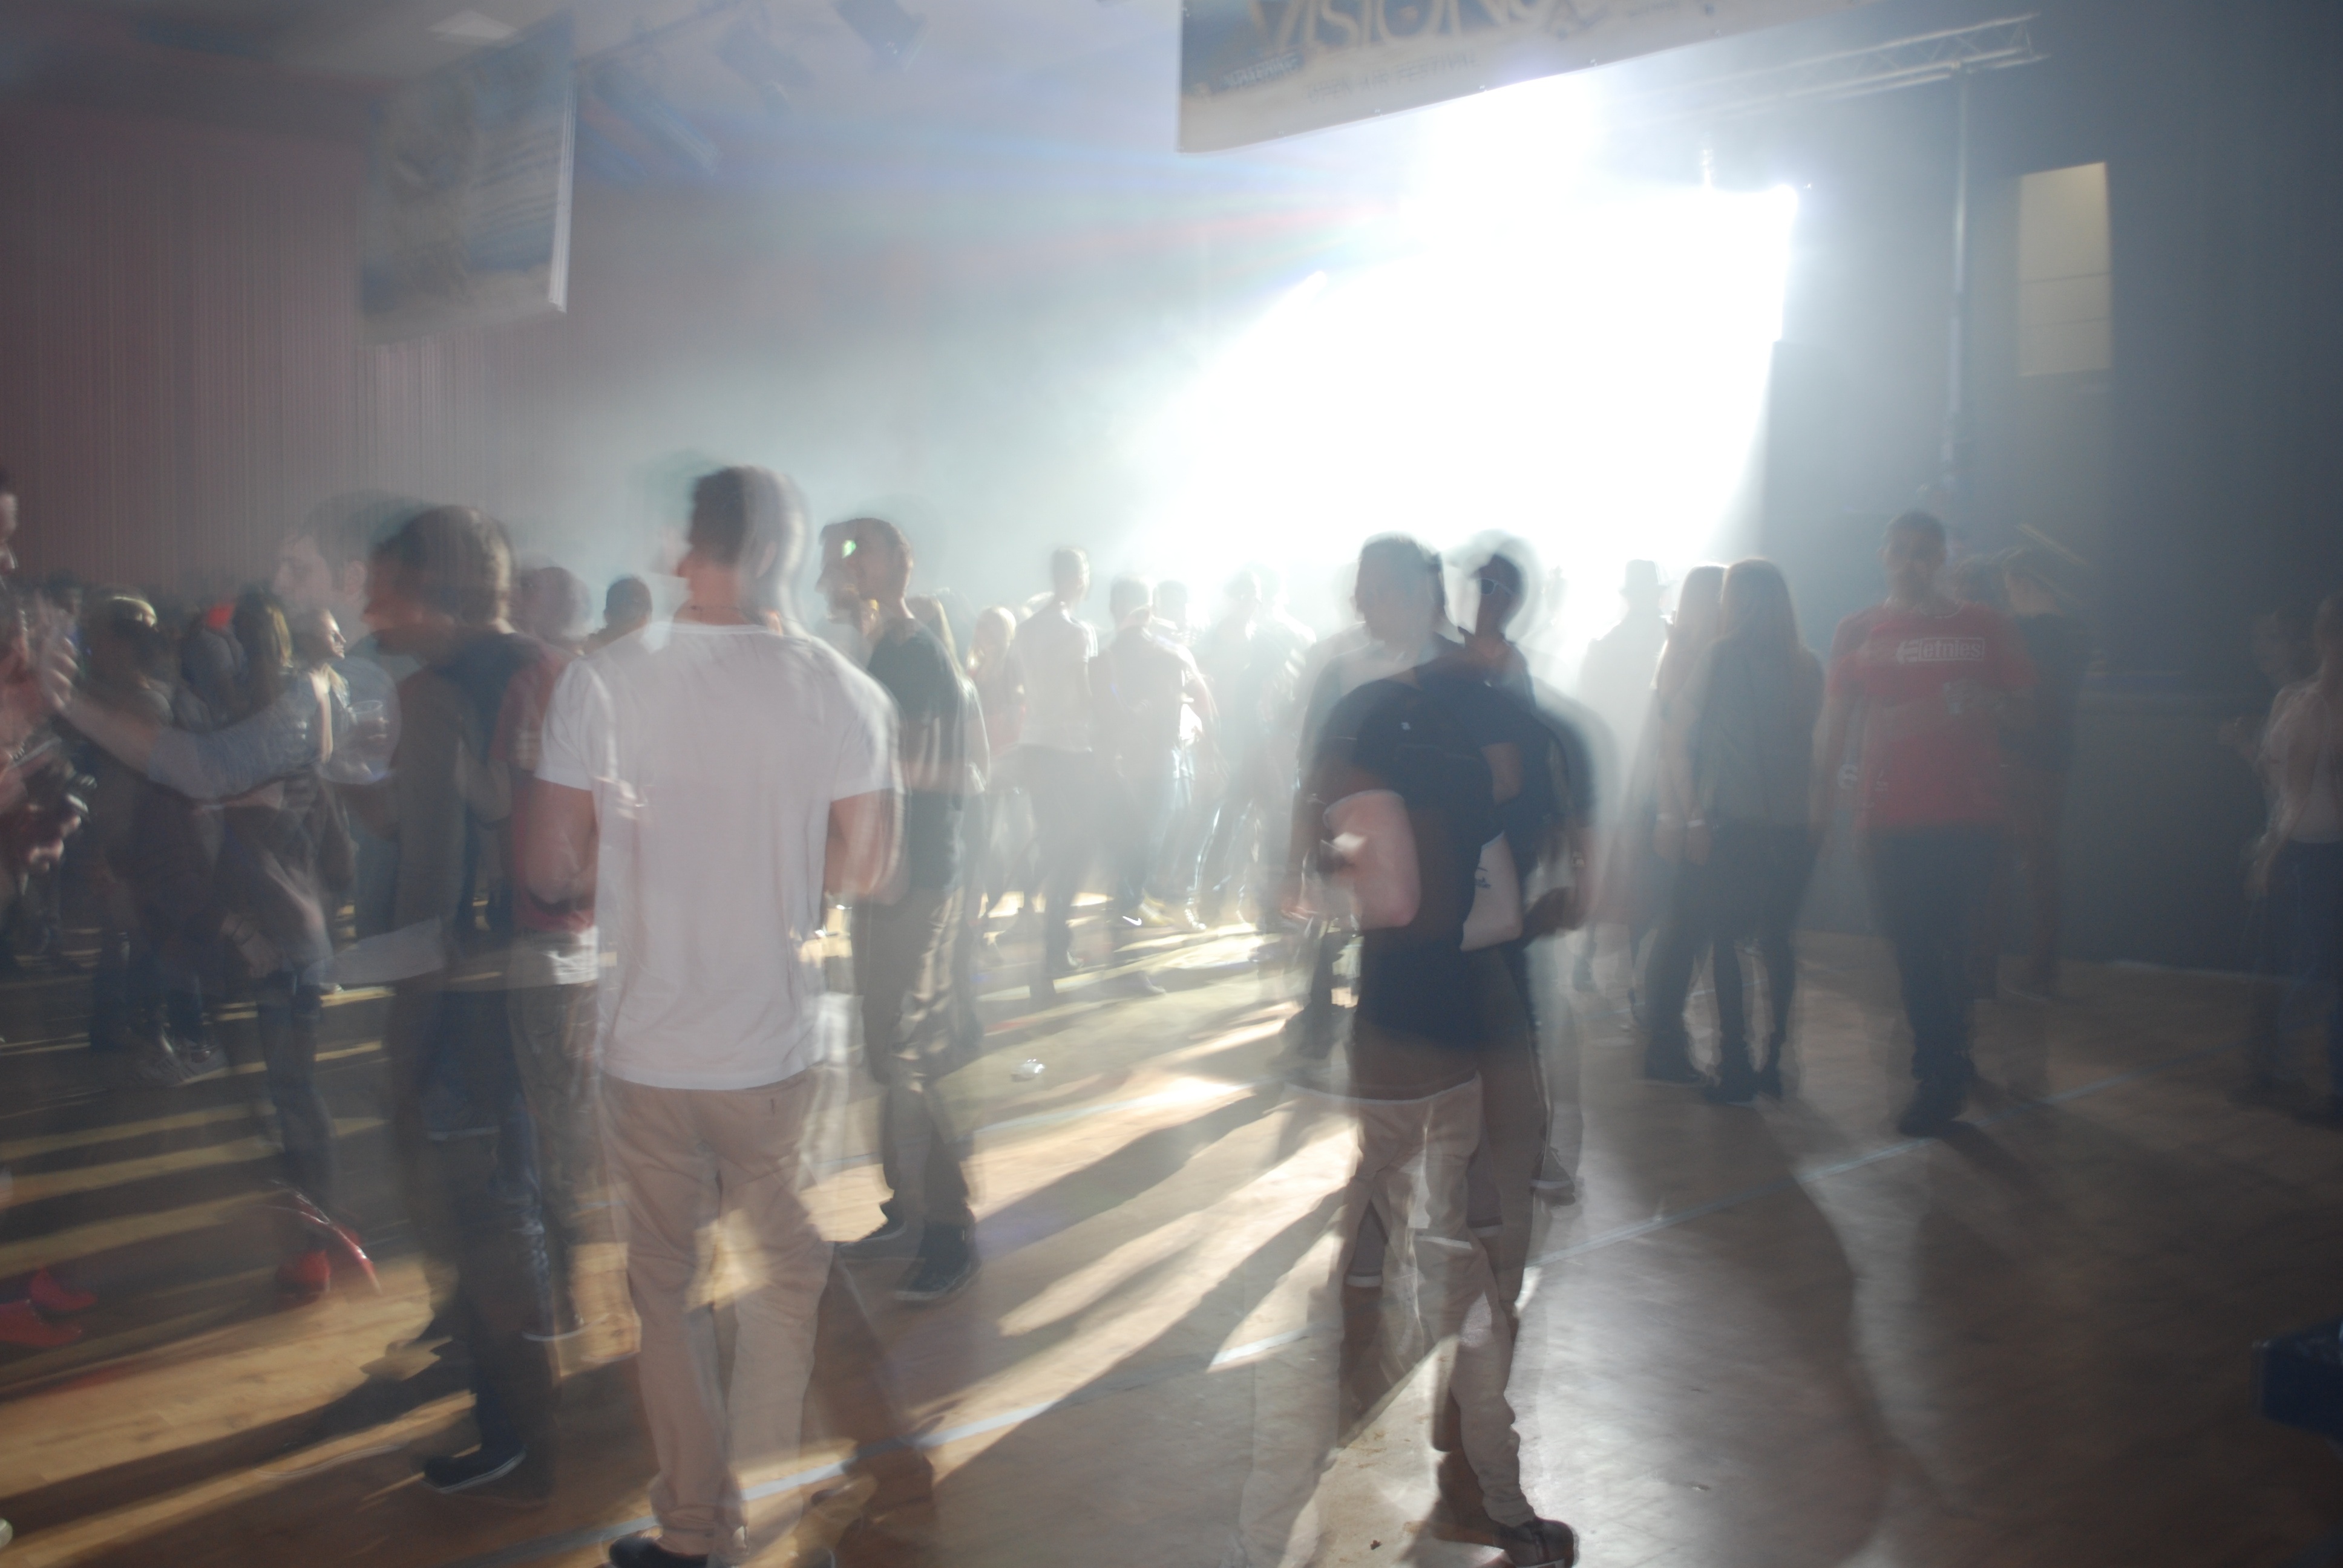
silhouette, music, light, crowd, celebration, dance, human, club, movement, fun, dancers, party, photograph, snapshot, image, event, disco, nightclub, night club, dance floor